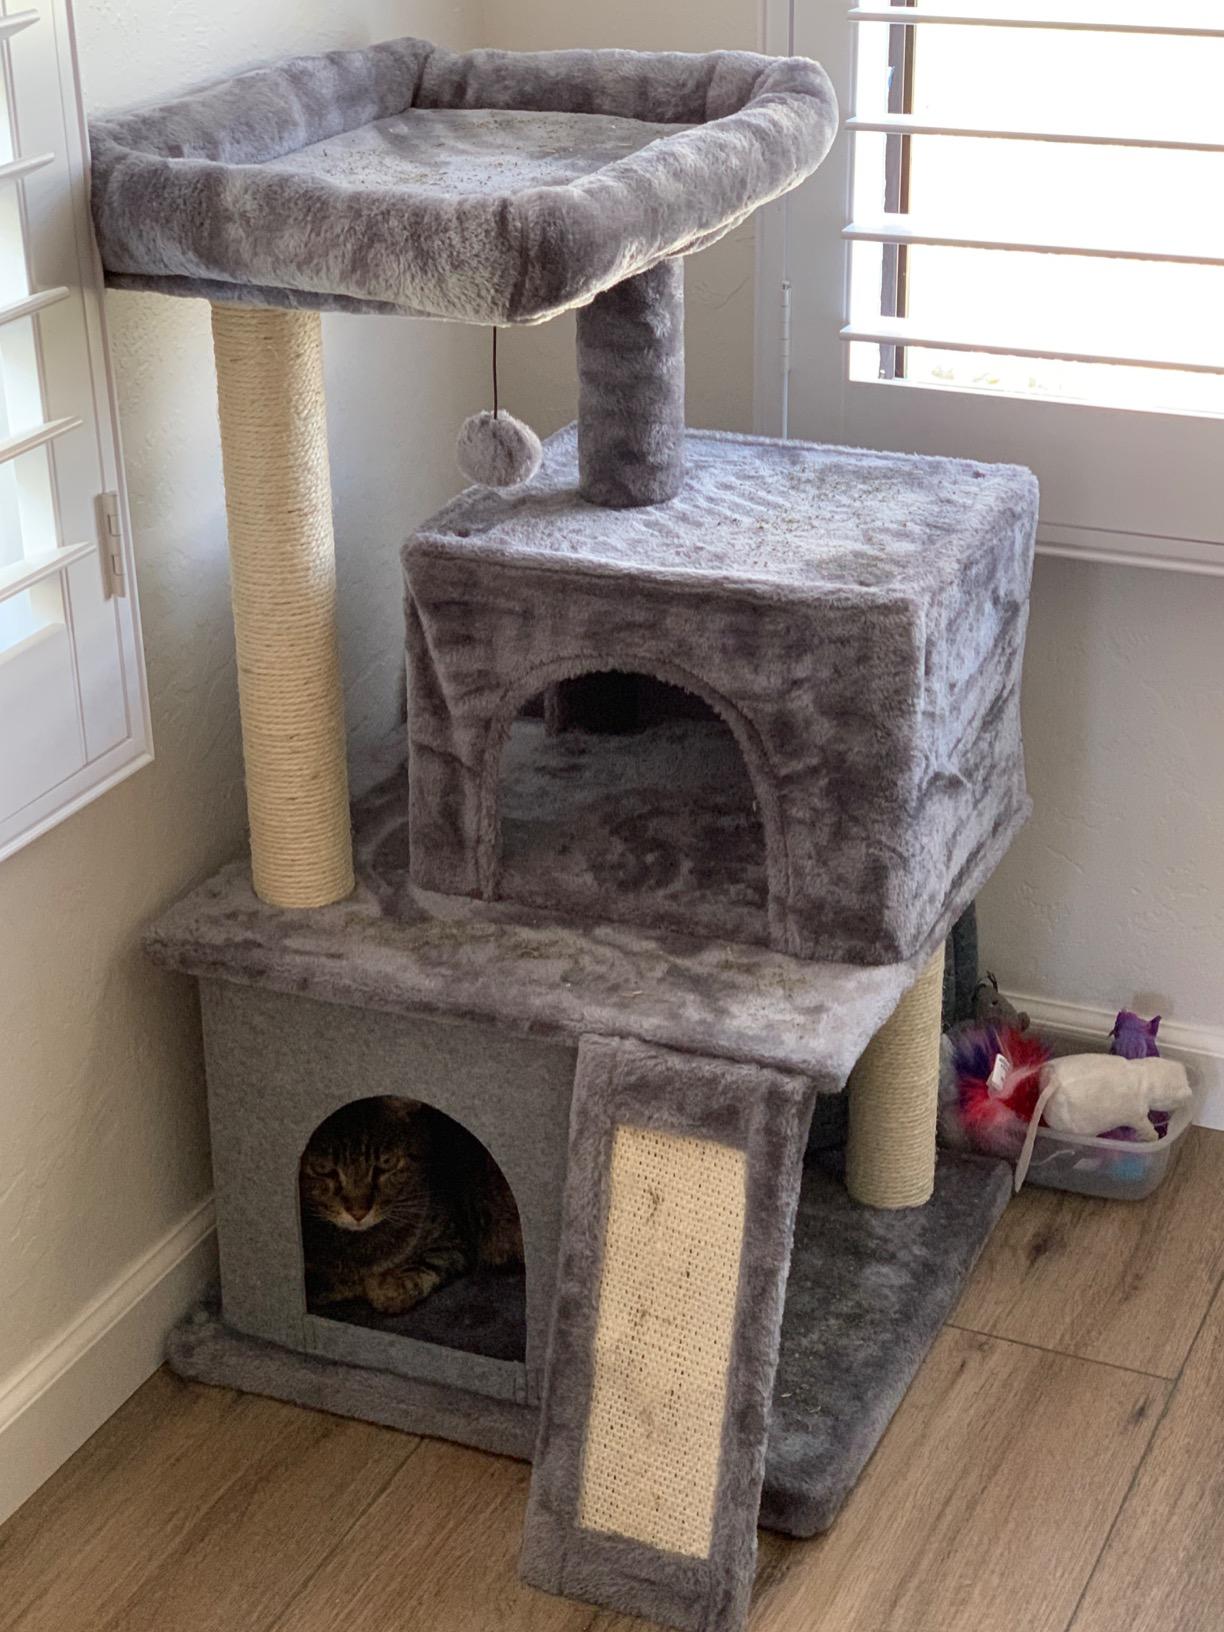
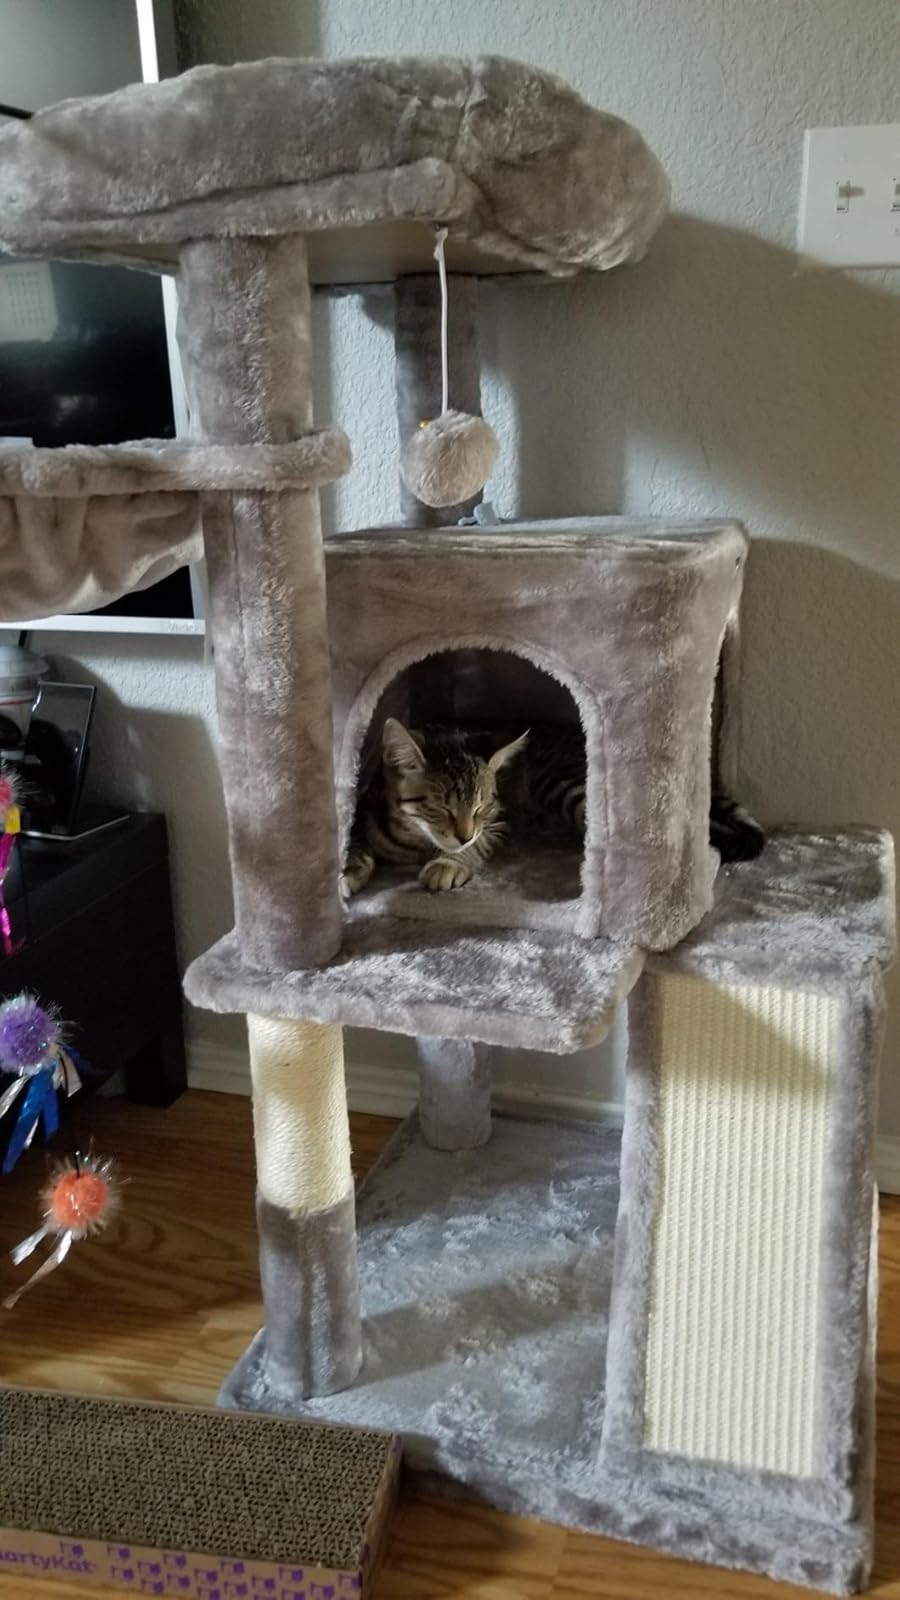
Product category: items_cat tree
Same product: no